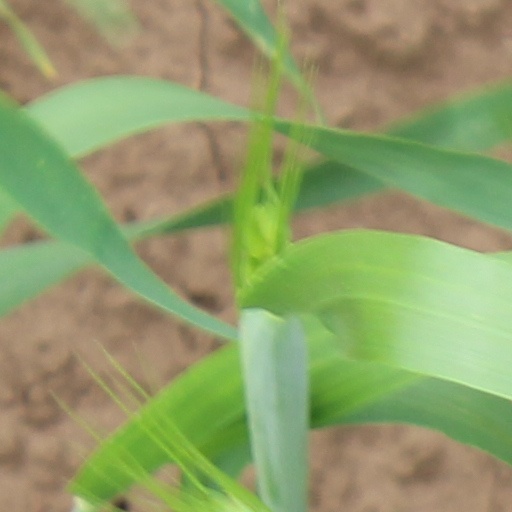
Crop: wheat